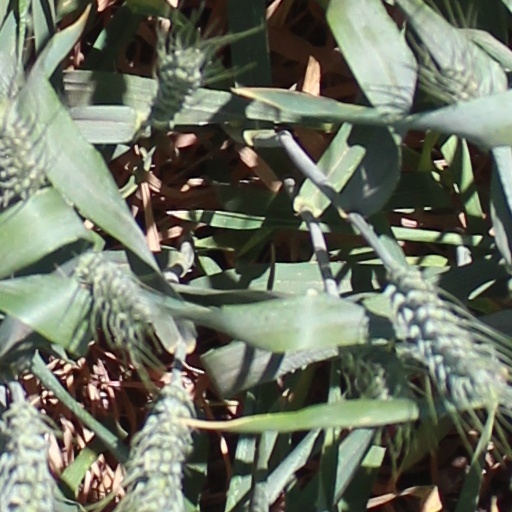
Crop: wheat